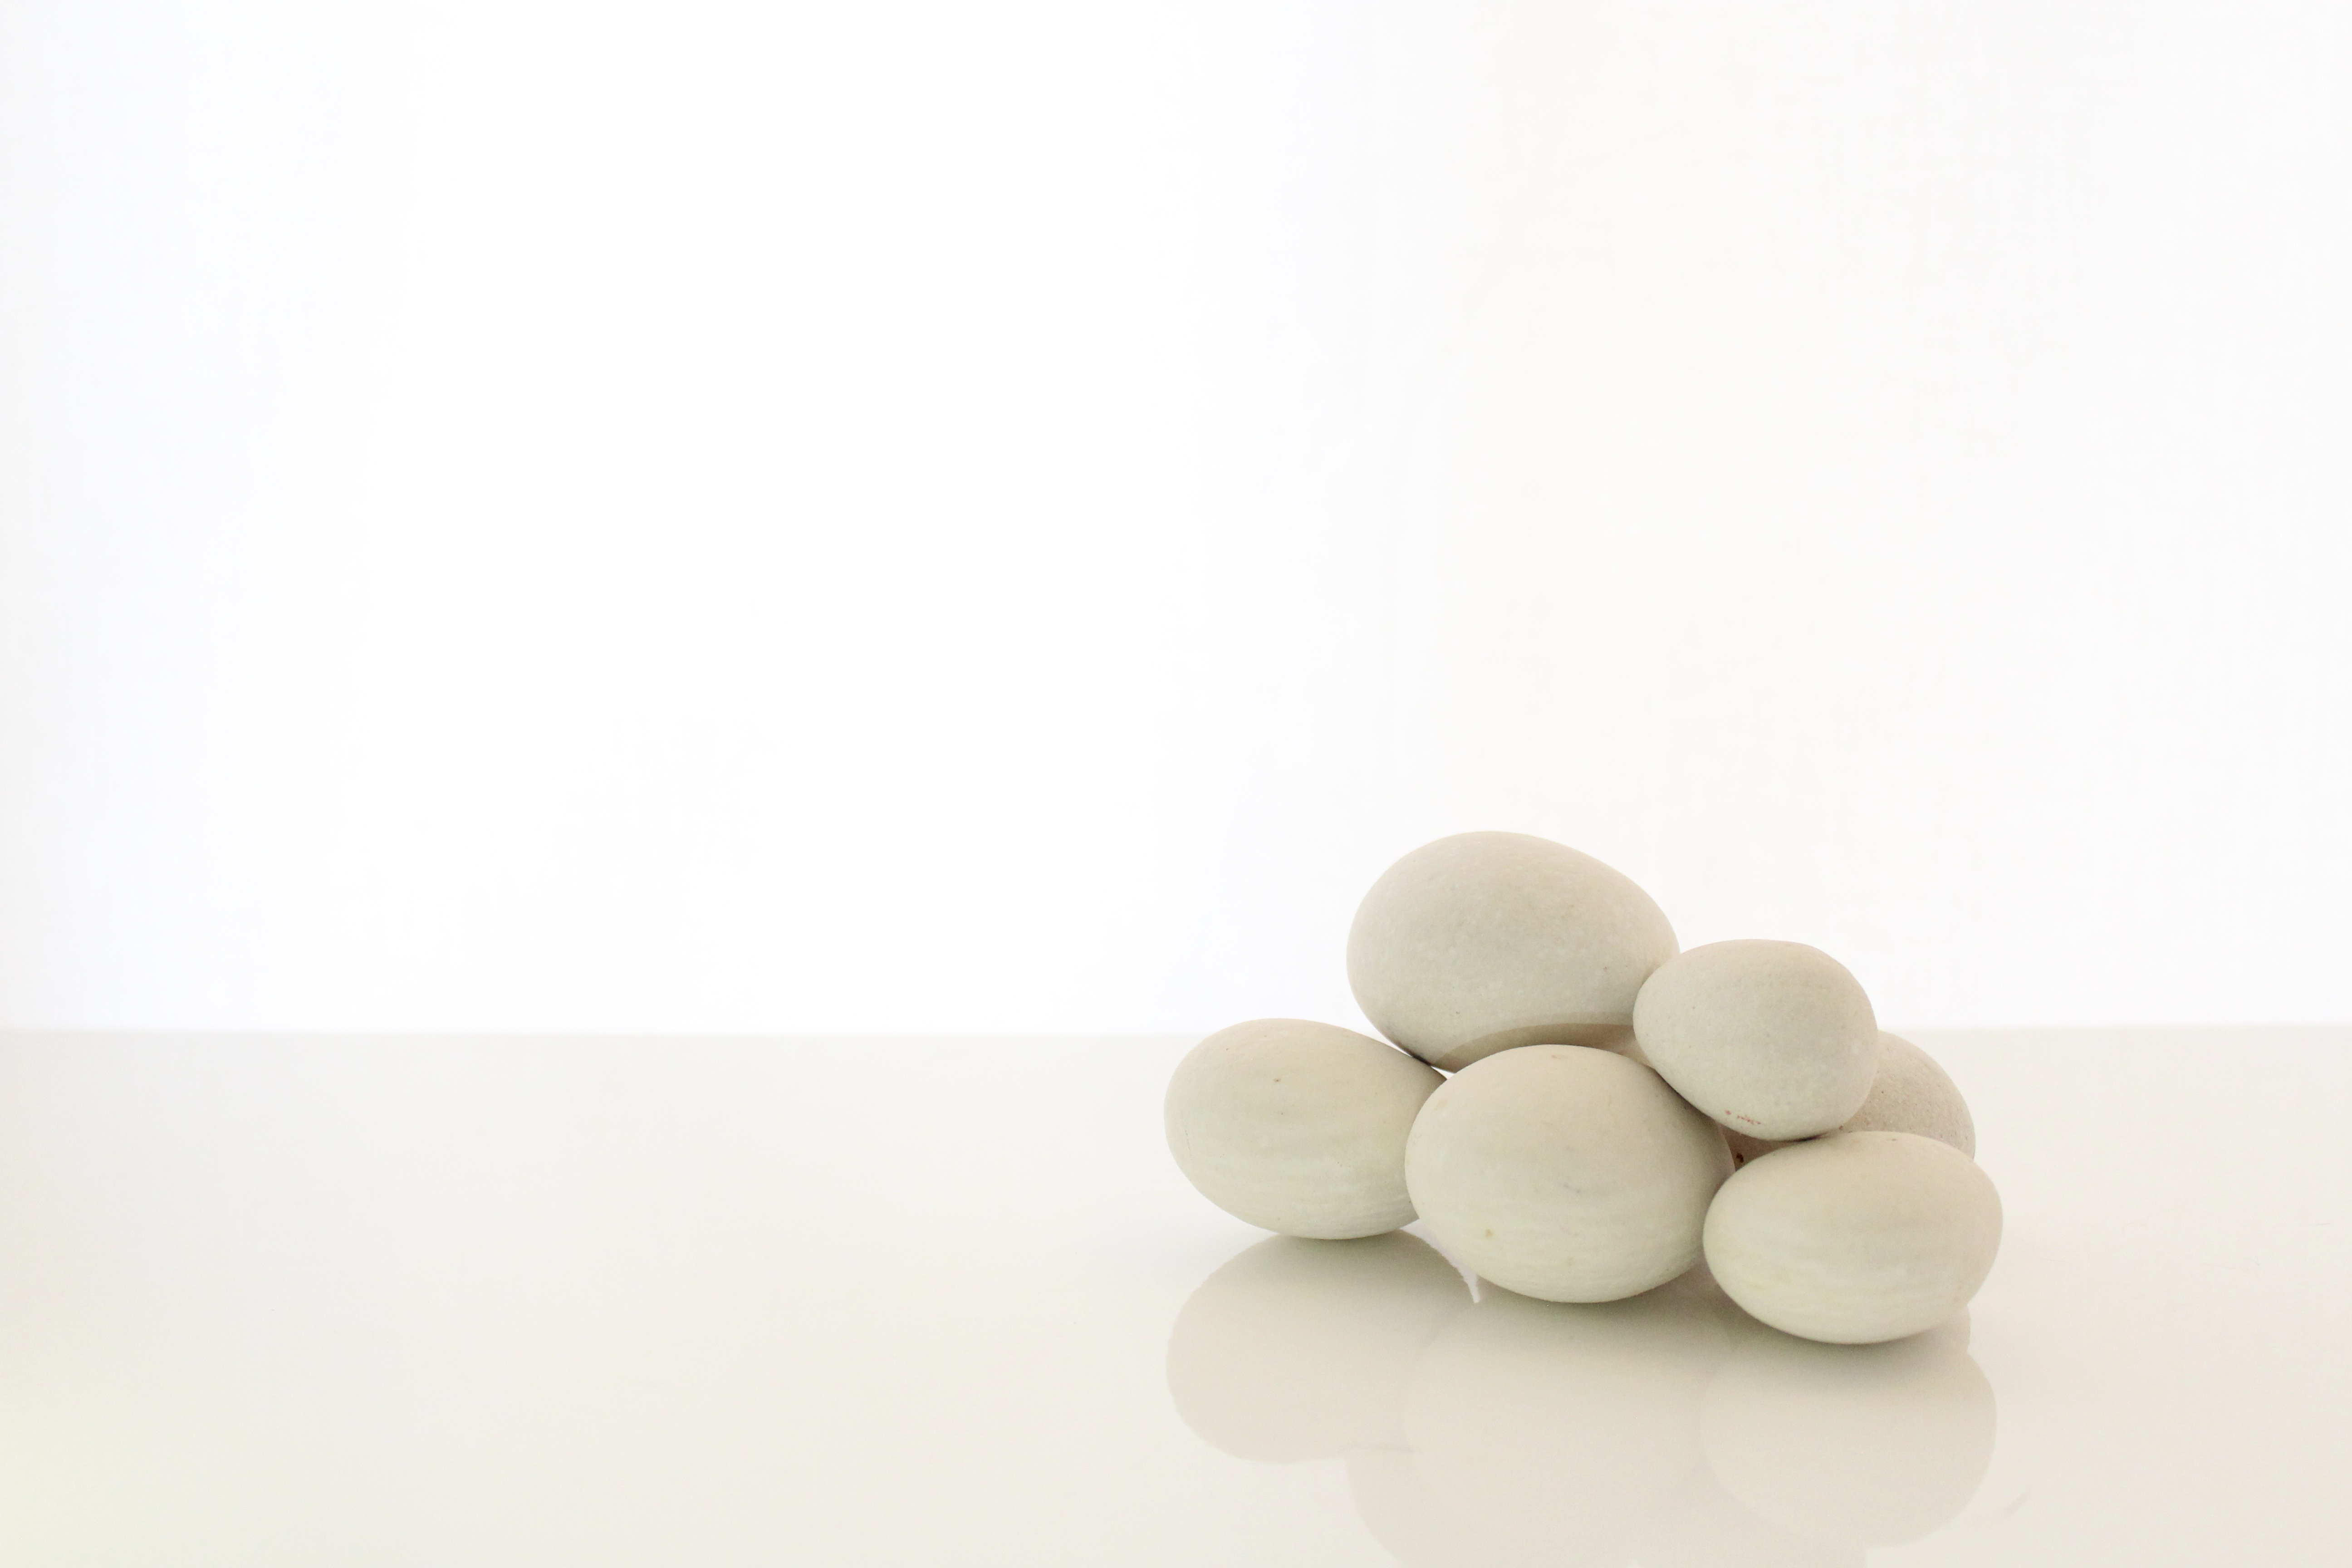
hand, nature, white, stone, rustic, pile, food, tranquil, natural, smooth, banner, zen, rocks, pebbles, shape, therapy, footer, smooth stones, message therapy